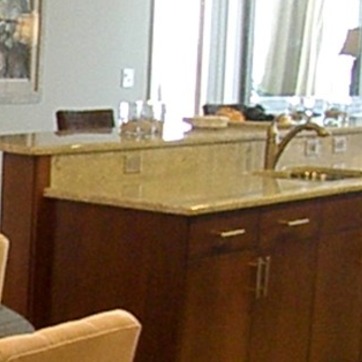
Material: polishedstone